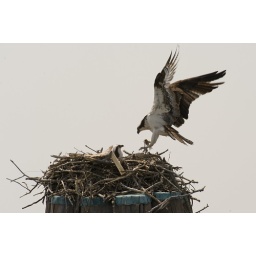
An osprey with a fish returns to its nest under the Rt. 90 bridge in to Ocean City, Maryland.